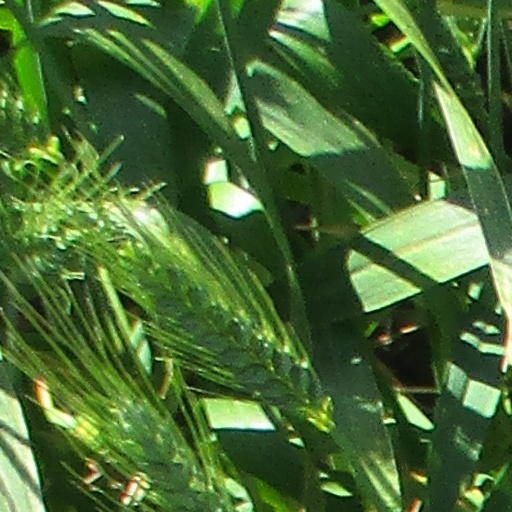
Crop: wheat